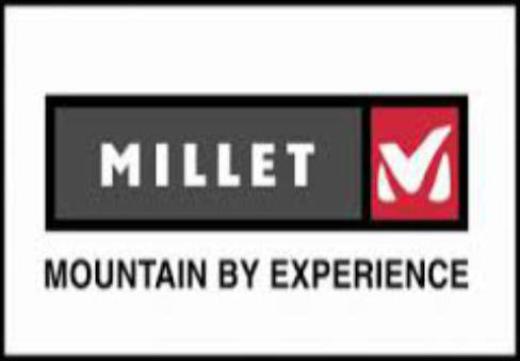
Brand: millet-2
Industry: Others